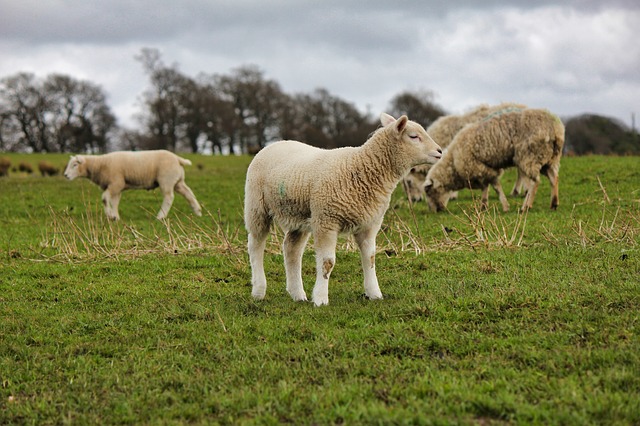
Label: sheep